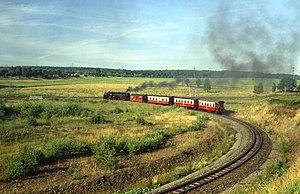
Les Harzer Schmalspurbahnen, abrégé HSB, sont une entreprise ferroviaire allemande, établie à Wernigerode en Saxe-Anhalt. Les trains de montagne sont une des principales attractions touristiques du massif du Harz, tractés par locomotives à vapeur ils attirent de nombreux amateurs de chemins de fer.